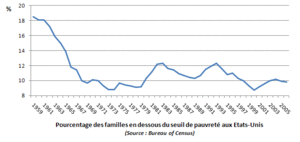
Taux de pauvreté des familles américaines depuis 1959
La pauvreté aux États-Unis concerne officiellement 43,1 millions de personnes, soit 13,5% de la population américaine en 2015.